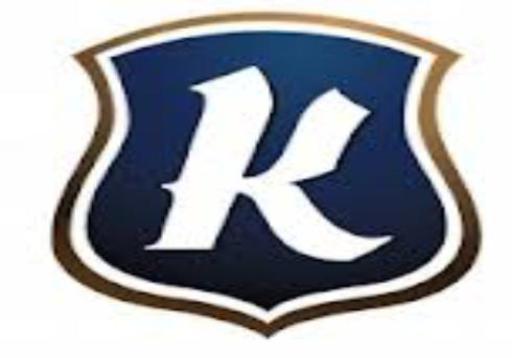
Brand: kichesippi-1
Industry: Food